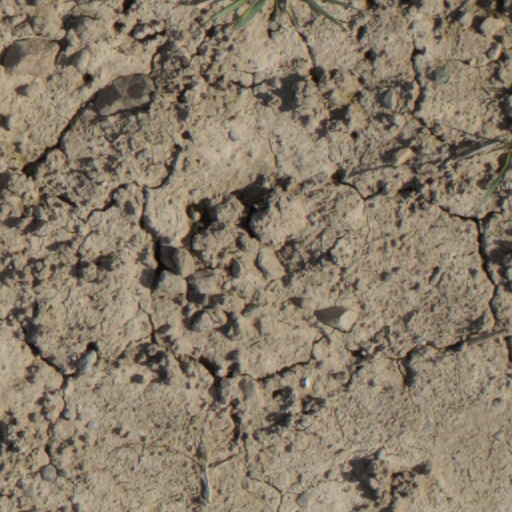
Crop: wheat